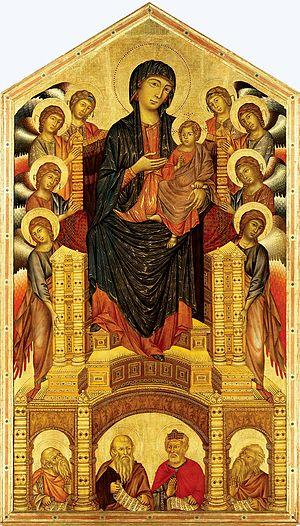
Cenni di Pepo dit Cimabue est un peintre majeur de la pré-Renaissance italienne né vers 1240 à Florence et mort vers 1302 à Pise.
La Madone de Cimabue portée en procession à Florence est une peinture à l'huile de l'artiste anglais Frederic Leighton réalisée à Rome de 1853 à 1855. C'est la première grande œuvre de ce peintre ; elle mesure plus de deux mètres de haut et plus de cinq mètres de large. Elle est exposée à la National Gallery de Londres, à laquelle la reine Élisabeth II l'a prêtée. La peinture est accrochée bien en vue, au-dessus du vestibule principal, juste en face de l'entrée du musée.